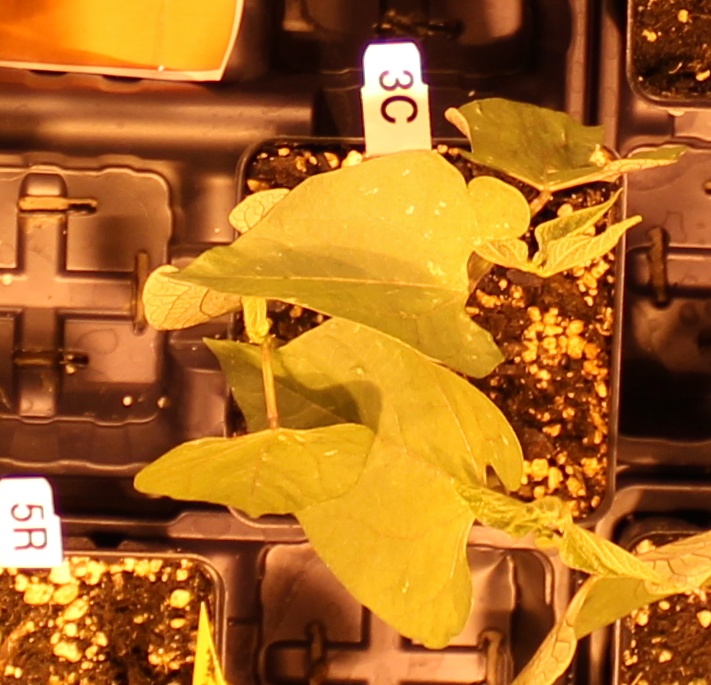
Label: Blackbean